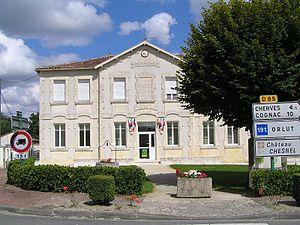
Mesnac est une commune du Sud-Ouest de la France, située dans le département de la Charente.